Théâtre Lyrique

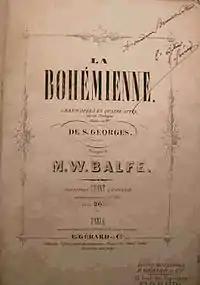

In an attempt to recover from so many poorly received productions, Pasdeloup's next new production was a revival of another Verdi opera, this time "Un ballo in maschera" as "Le bal masqué" in a French translation by the reliable Edouard Duprez. Marie-Stéphanie Meillet was reengaged for the important role of Amelia. Juliette Borghèse sang Ulrique, and Richard (Riccardo) was sung by a tenor by the name of Massy. The production opened on 17 November 1869 to ecstatic reviews and was performed a total of 65 times, notwithstanding that the opera was also being performed that same season in Italian at the Théâtre-Italien.